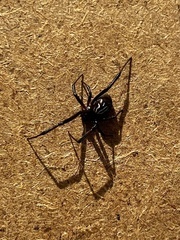
Species: Lactrodectus_hesperus